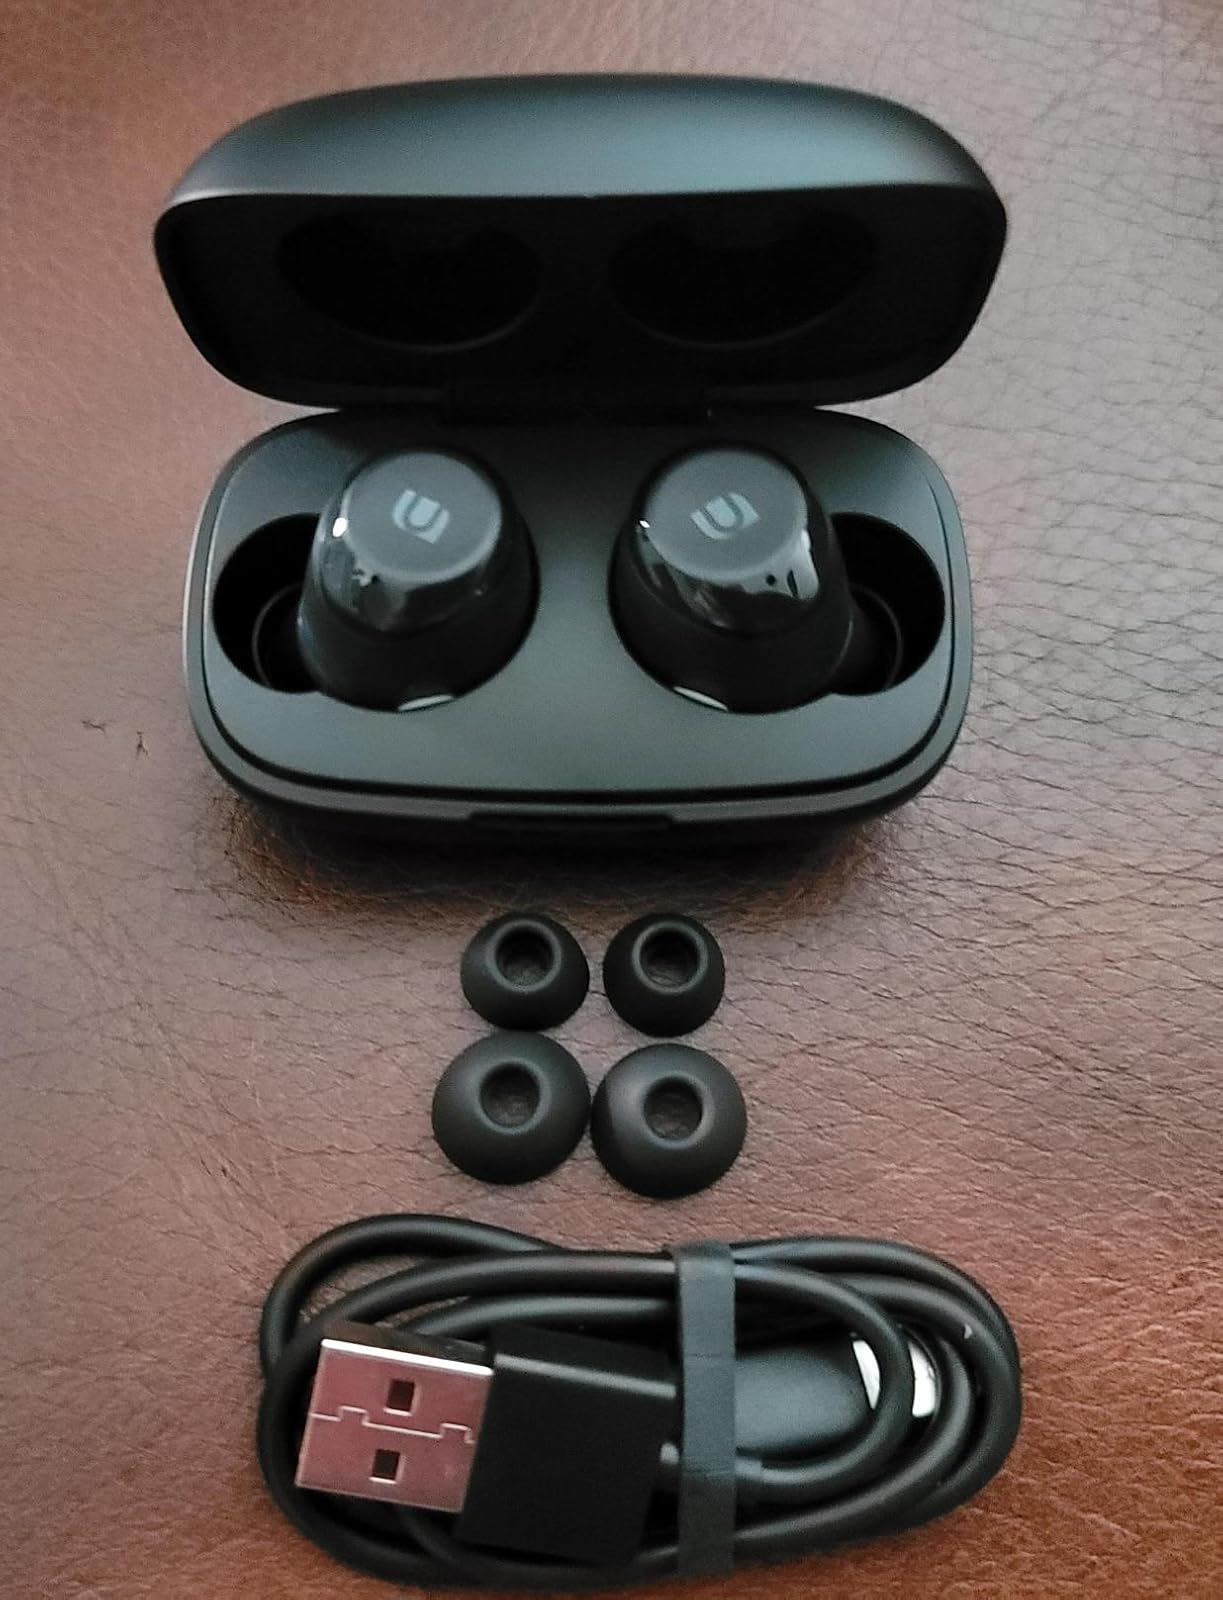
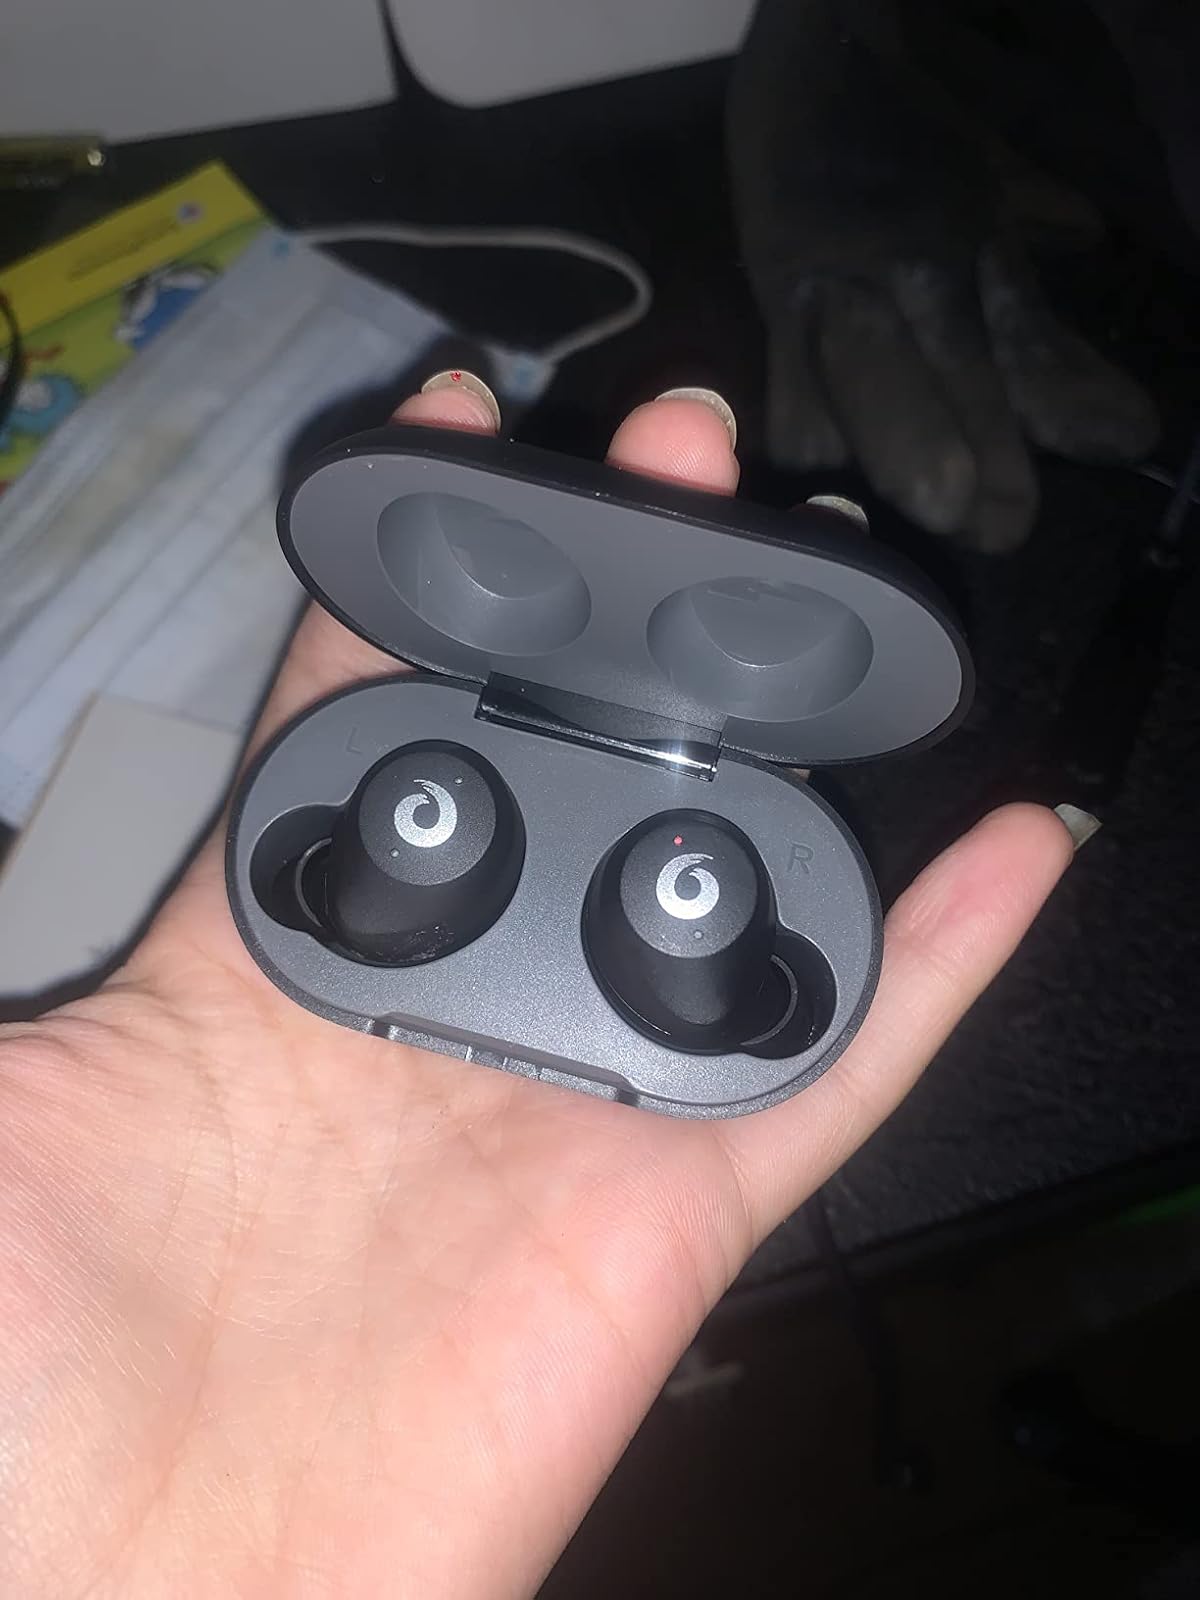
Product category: earbuds
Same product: no